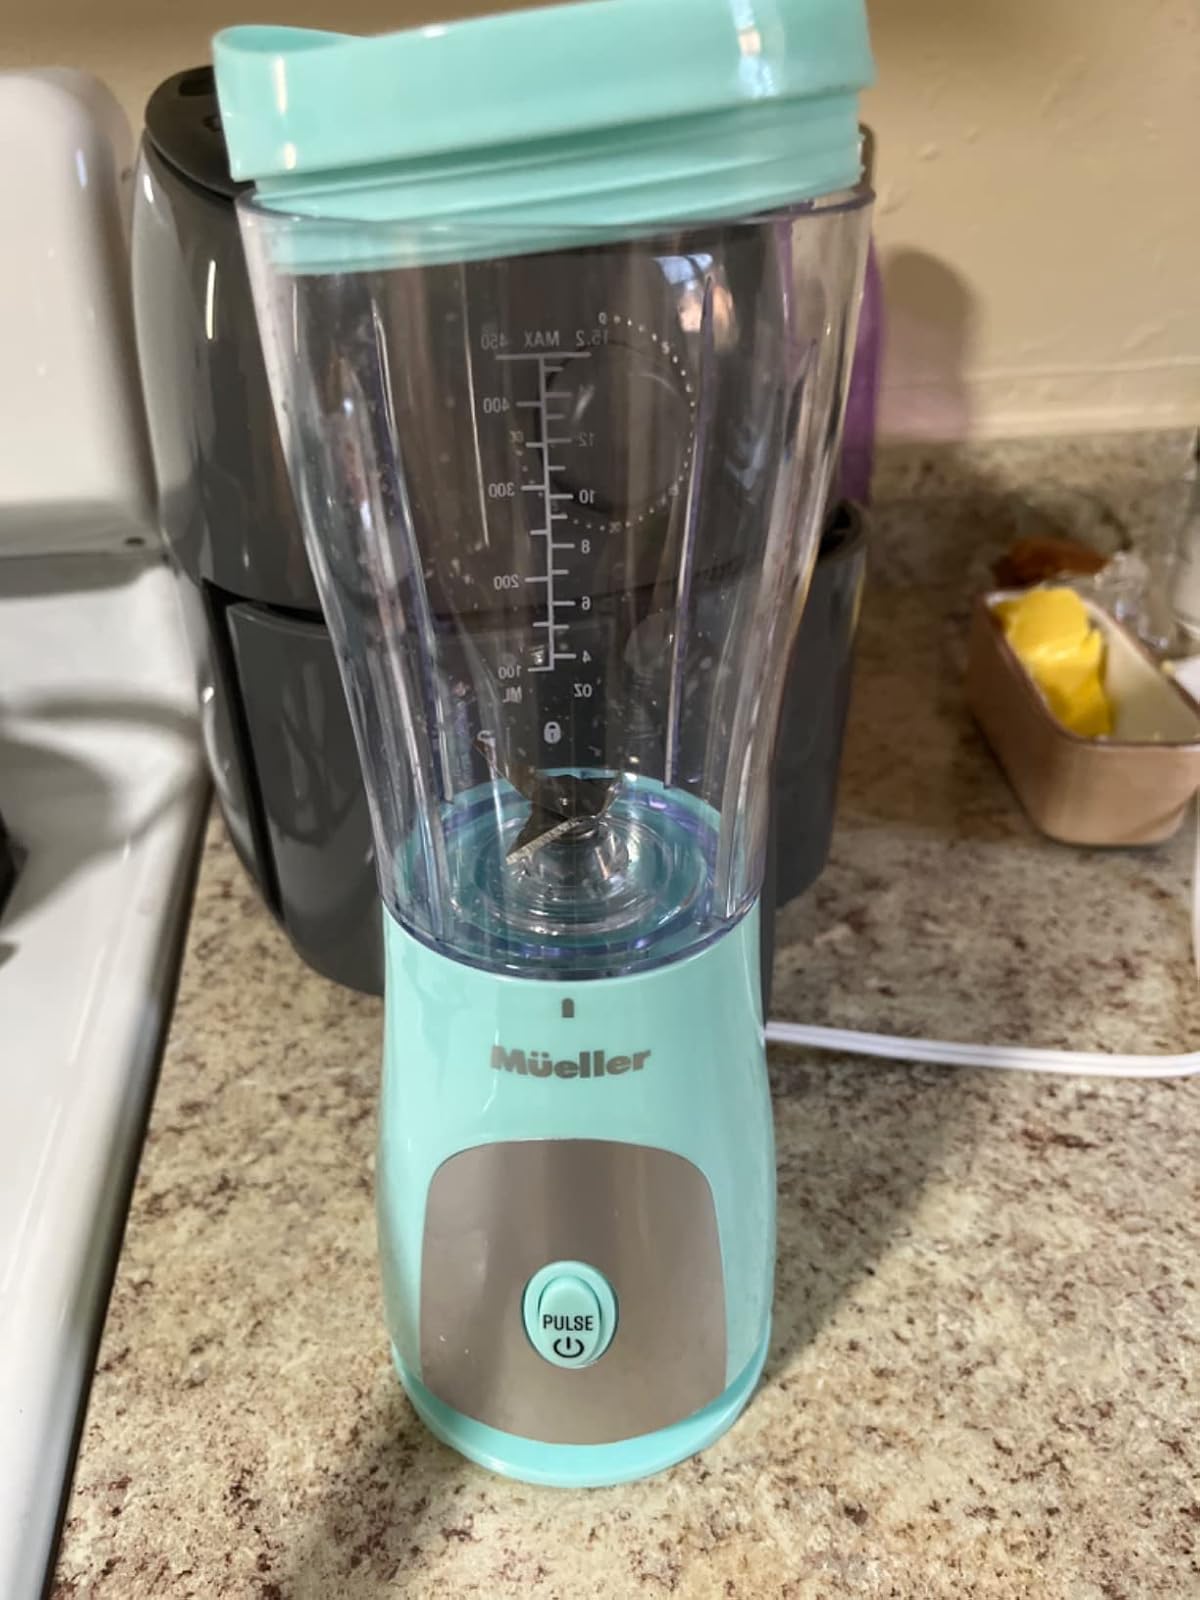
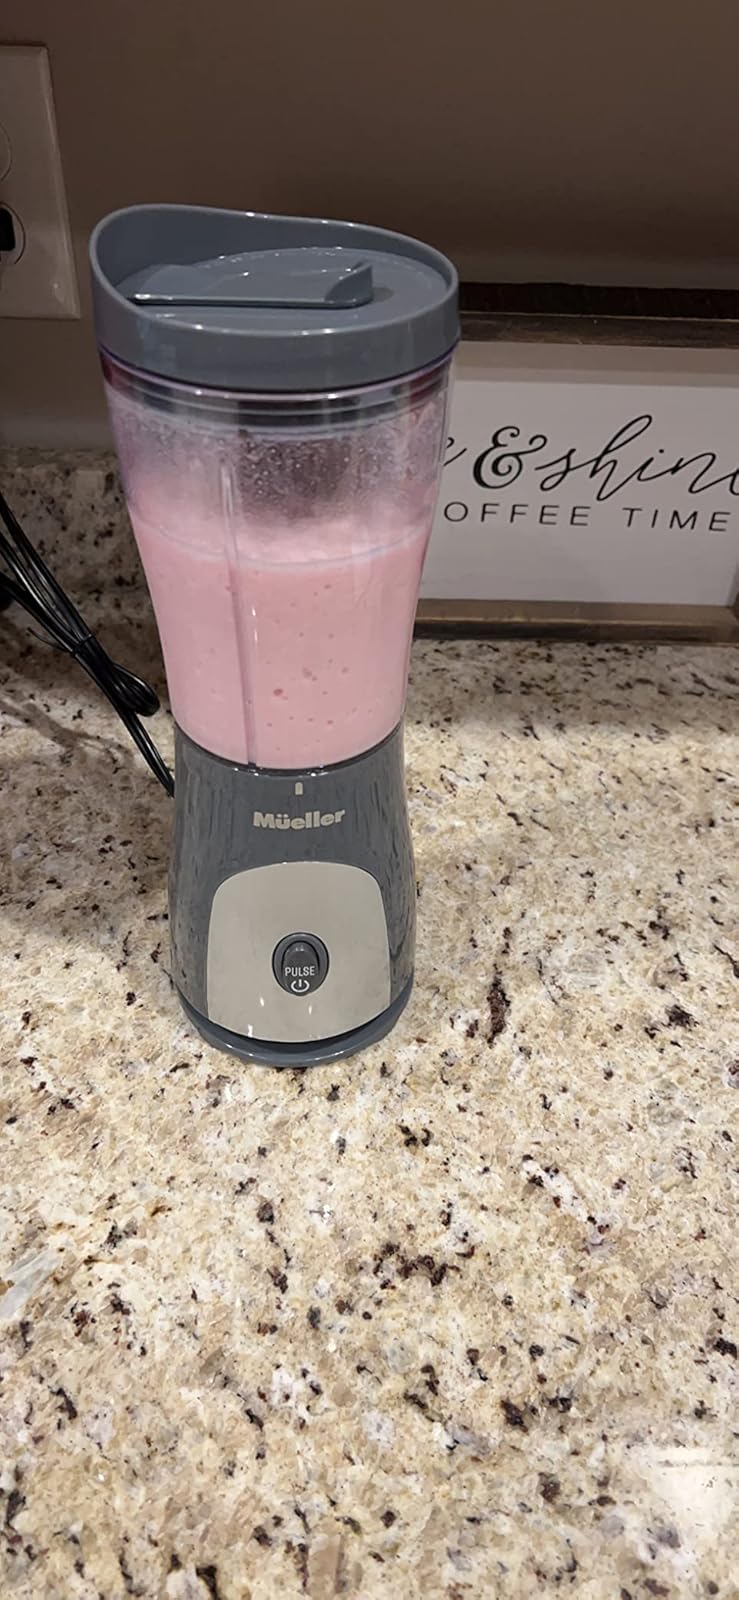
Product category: items_blender
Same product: no